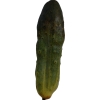
Label: cucumber